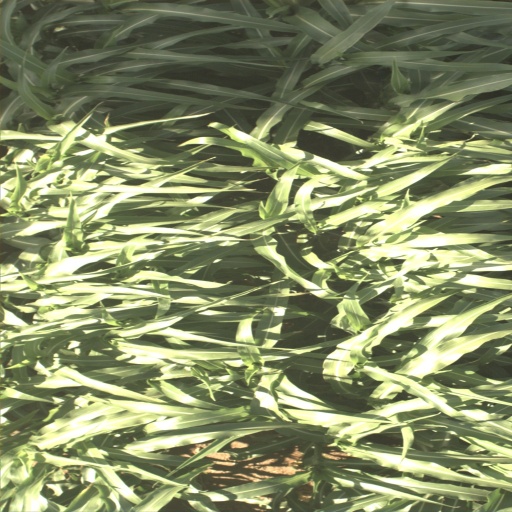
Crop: sorghum